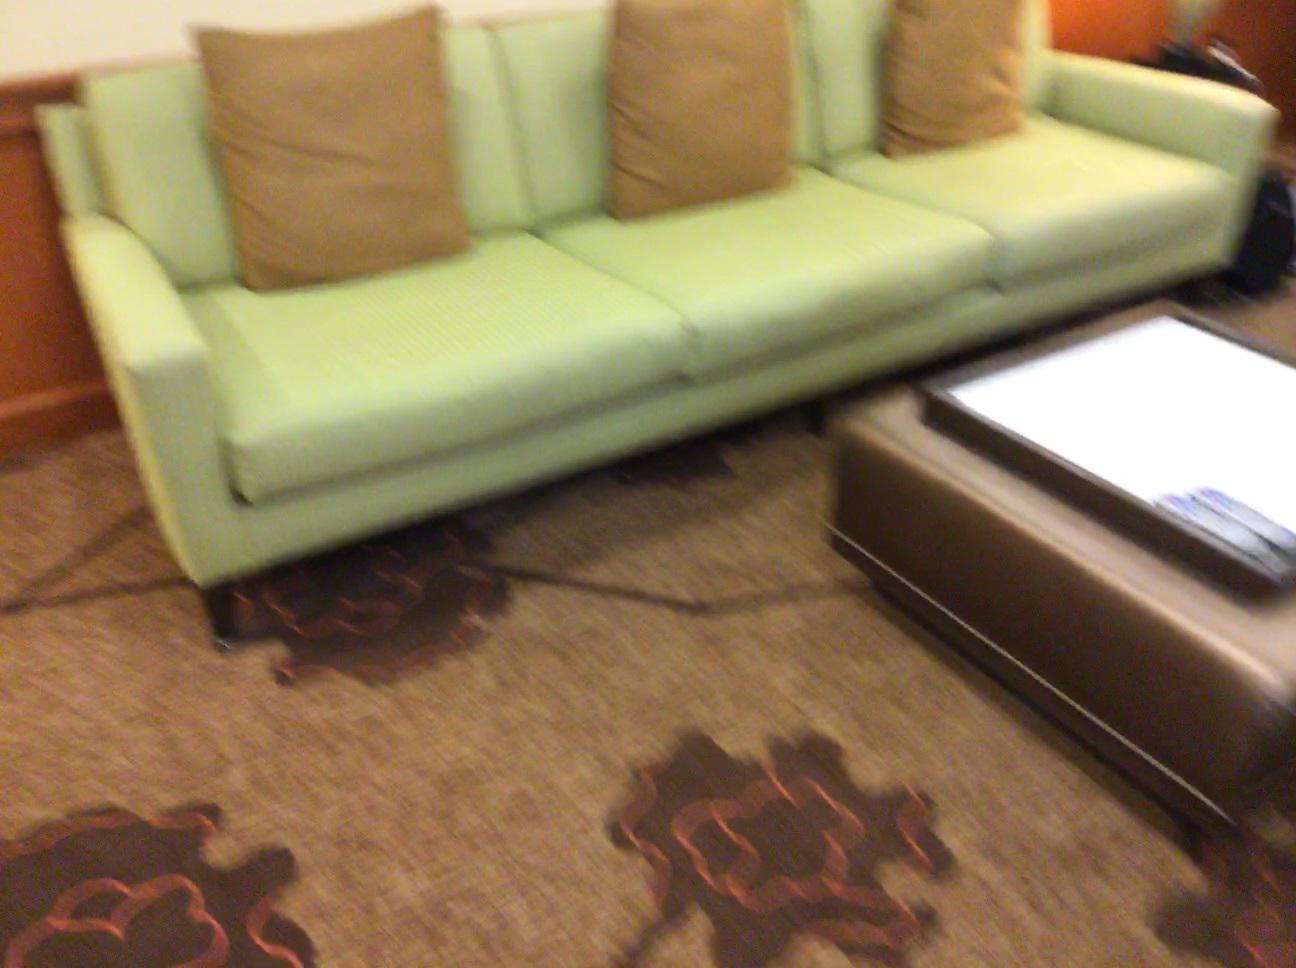
Question: Is the backpack right of the socket from the second object's perspective? Final answer should be yes or no.
Answer: Yes